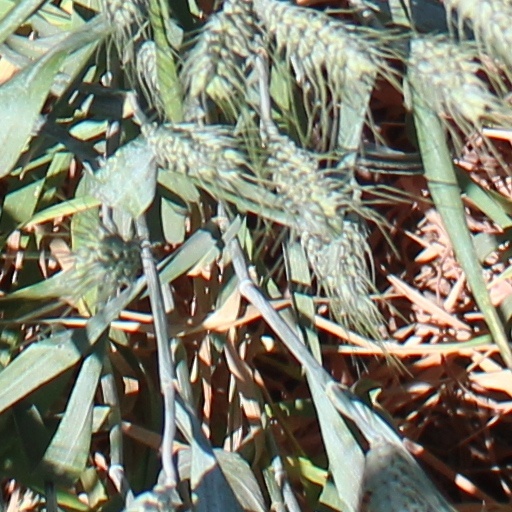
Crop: wheat